Šebířov

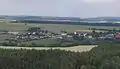
General view of Šebířov

The main landmark of Šebířov is the Church of Saint Gall. It is originally a Gothic church from the 14th century, rebuilt in the Baroque style in 1886.